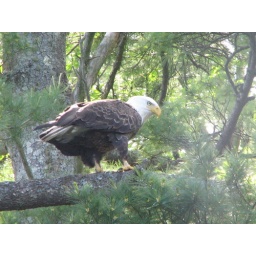
Bald eagle perched in a tree eating a fish in standish Maine